AMA Superbike Championship

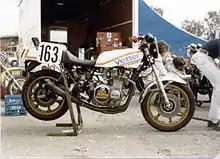

By 1978, Yoshimura Suzuki and Vetter Kawasaki were two of the leading teams taking advantage of the new 1000cc Japanese machines. The 1978 season also brought new rule changes to the series. More extensive modifications, such as aftermarket 4-1 exhausts were allowed. Fierce competition between Suzuki, Ducati, Kawasaki and BMW continued, with the Championship again going to Reg Pridmore, this time riding a Vetter Kawasaki KZ1000. Superbike Production saw more changes in 1979 for both the motorcycles and race format. Racing carburetors were now allowed, marking another step away from the production origins as teams sought to make their bikes more competitive. The Daytona round, previously a 50 mile race distance, was extended to 100 miles, and allowed a refueling pitstop. Yoshimura Suzuki, which had seen success in prior seasons, went on to win the 1979 Championship with rider Wes Cooley.